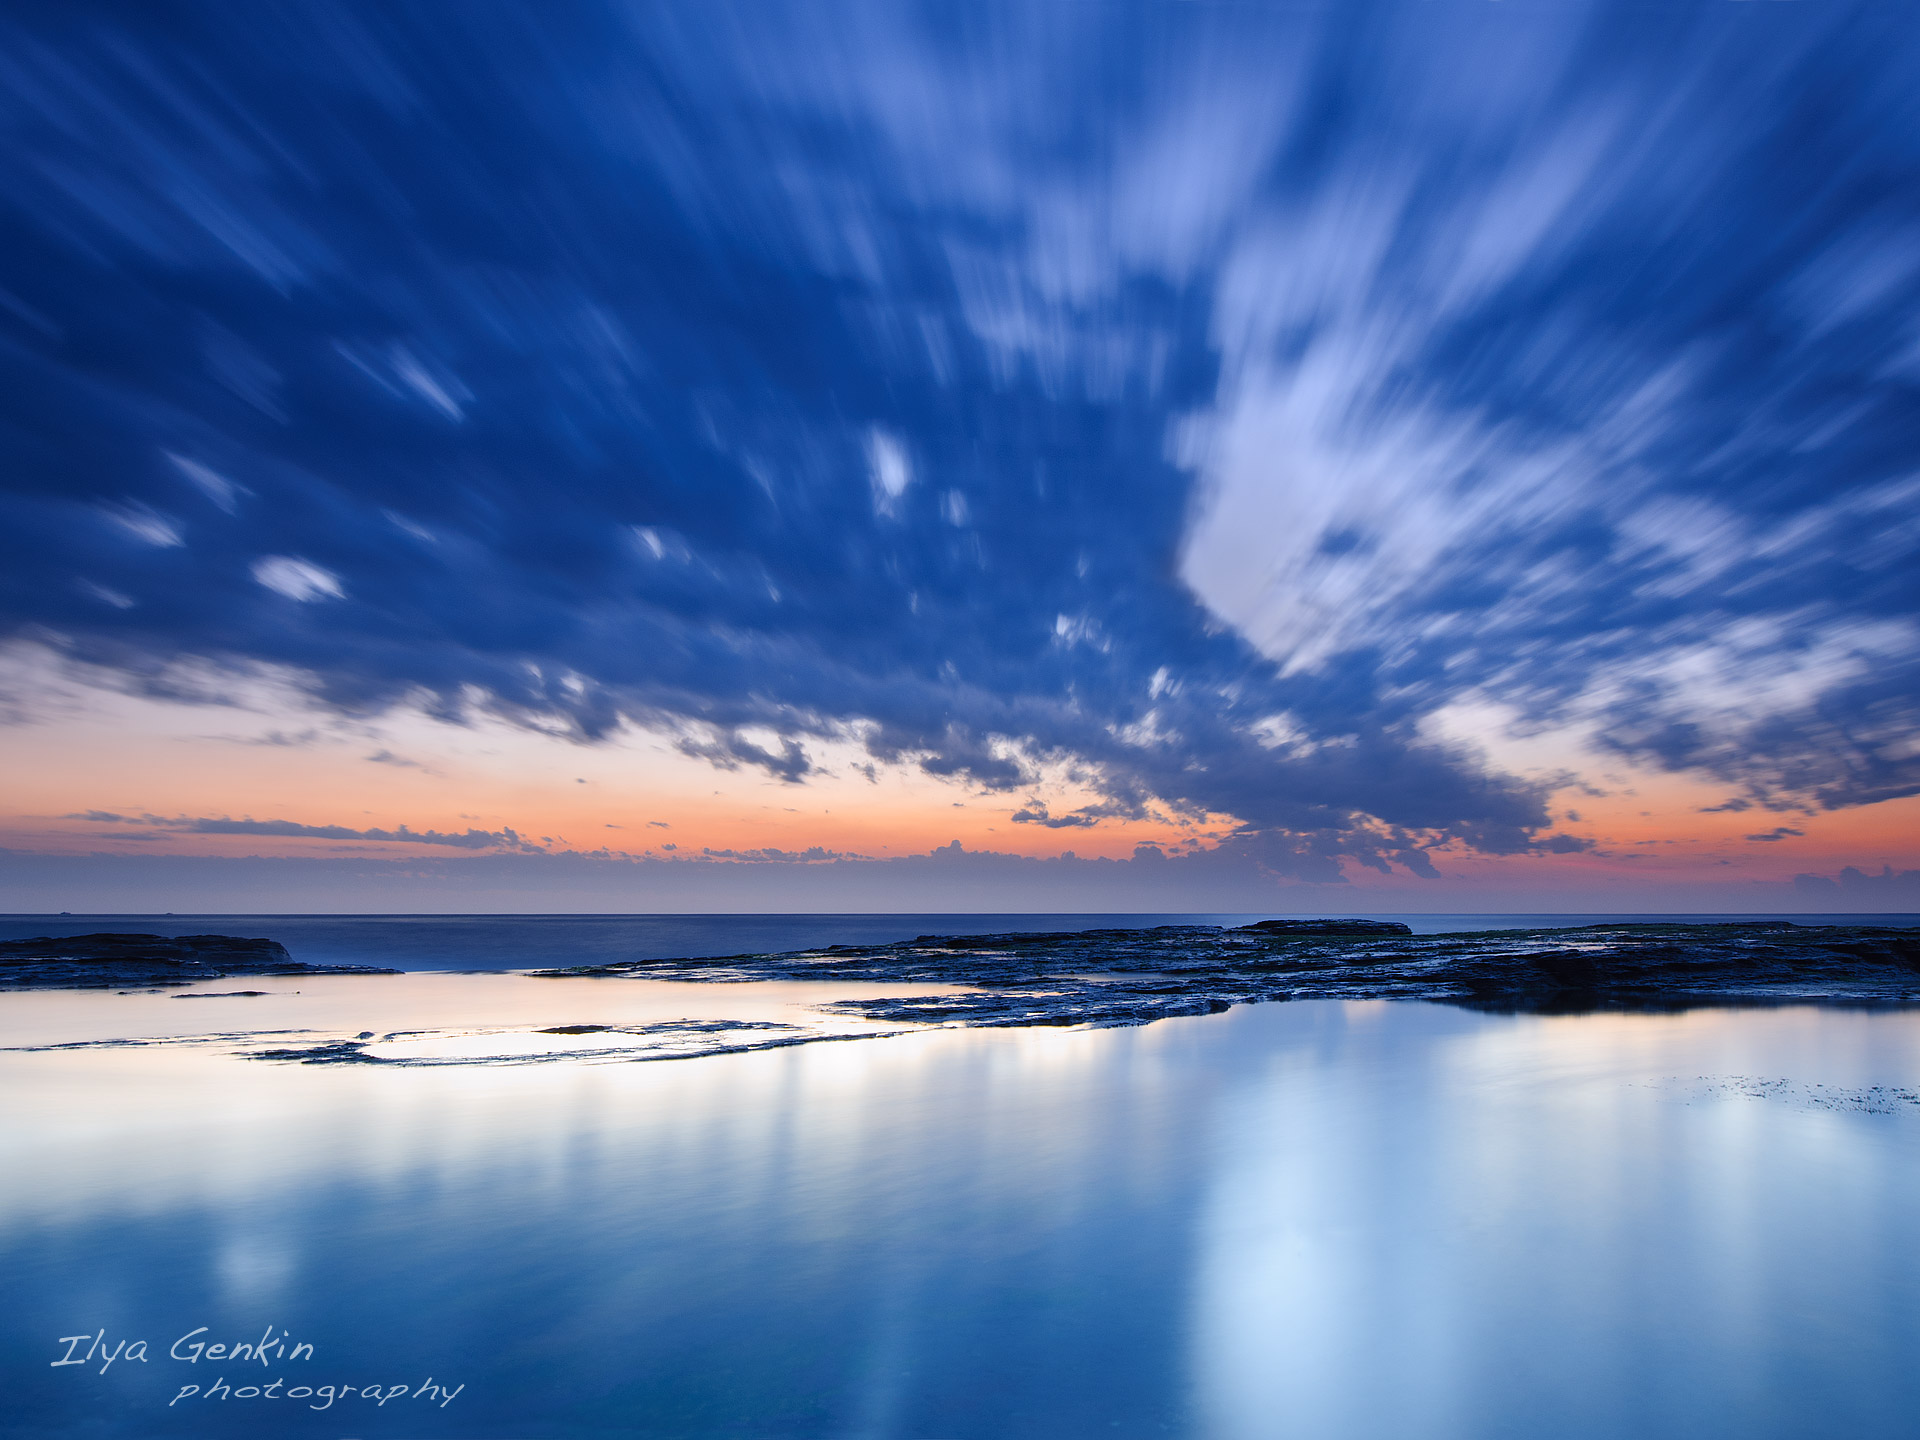
sea, sunset, water, cloud, sky, atmosphere, water resources, blue, azure, natural landscape, fluid, afterglow, coastal and oceanic landforms, liquid, watercourse, lake, cumulus, landscape, dusk, wind wave, horizon, sunrise, calm, electric blue, shore, reservoir, red sky at morning, dawn, wave, meteorological phenomenon, coast, loch, reflection, sound, ocean, evening, beach, rock, bay, headland, winter, inlet, tide, art, wetland, night, lake district, symmetry, darkness, river, tropics